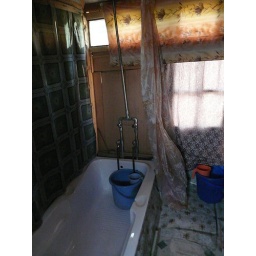
bath room in house boat